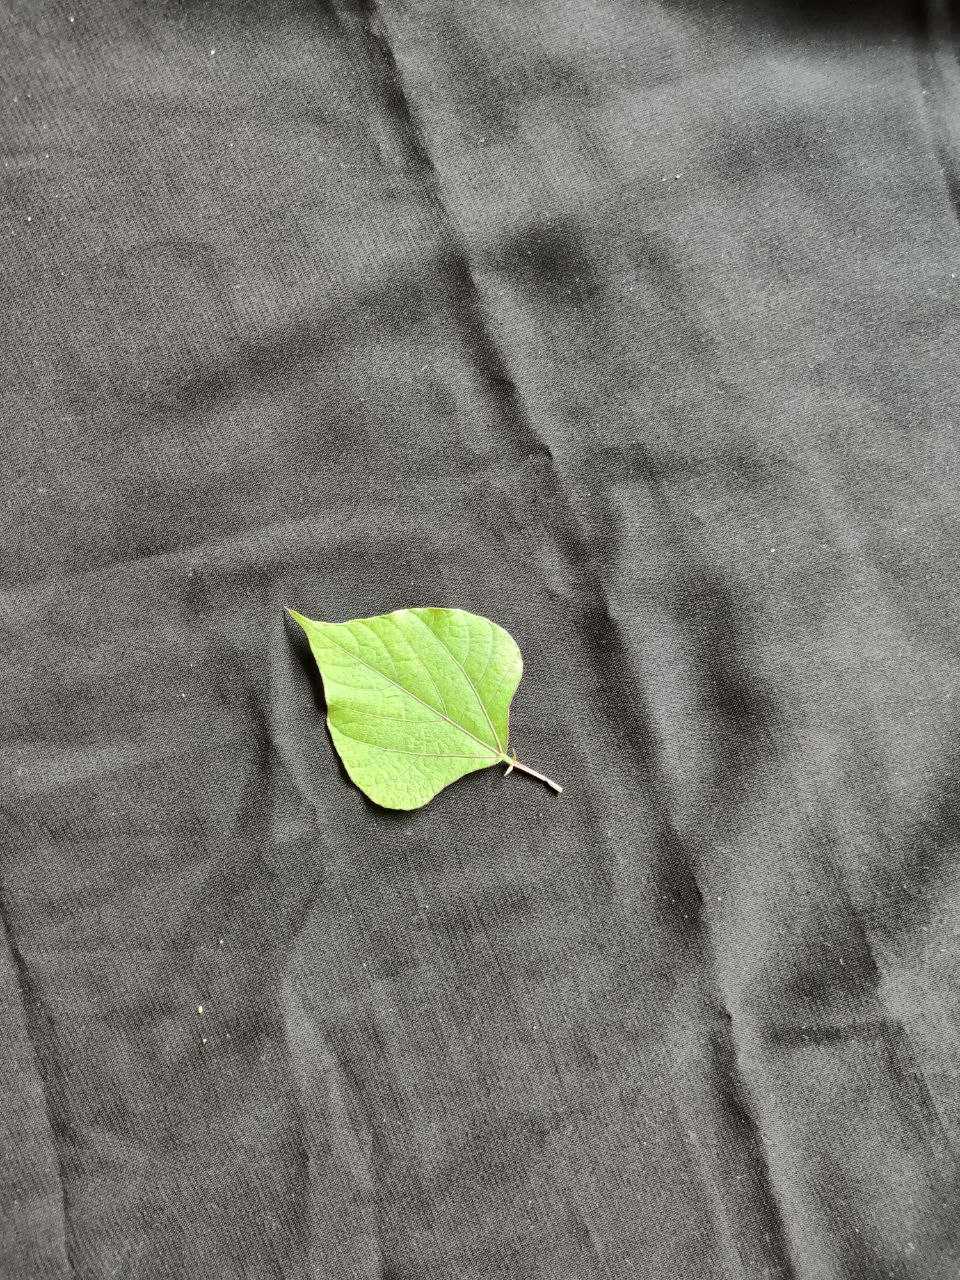
Crop: bean
Leaf condition: Fresh Leaf